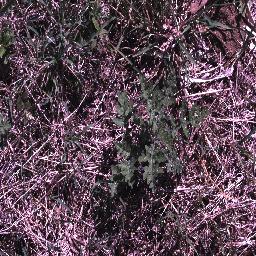
Label: parthenium